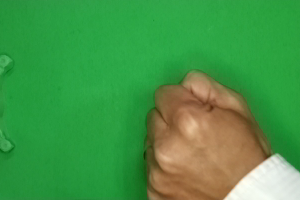
Label: rock